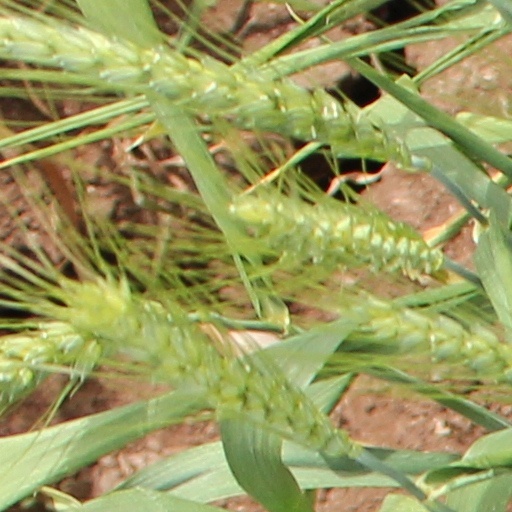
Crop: wheat